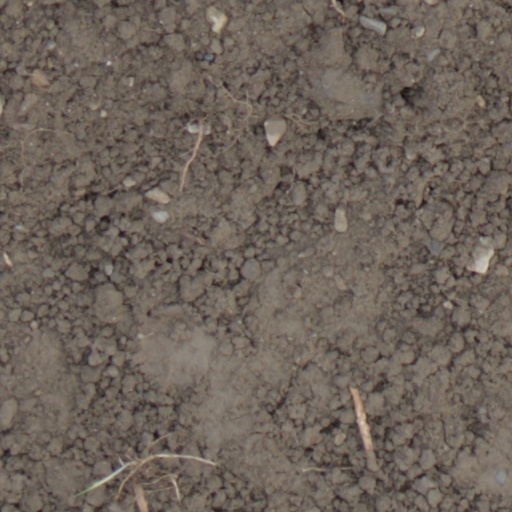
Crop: wheat